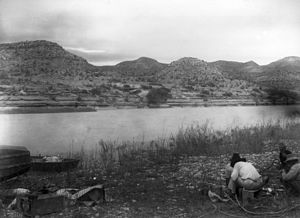
Rio Grande
Rio Grande i Texas, ca. 1899
Rio Grande er en flod, der løber gennem USA og delvist Mexico. Den udgør en stor del af grænsen mellem Mexico og USA. Den hedder Río Bravo i Mexico. Floden er 3.051 kilometer lang og den har sit udspring i San Juan-bjergene i delstaten Colorado. Den løber gennem New Mexico, og fra El Paso i Texas danner den, på en strækning på over 2.000 km, grænsen mellem USA og Mexico før den løber ud i den Mexicanske Golf.